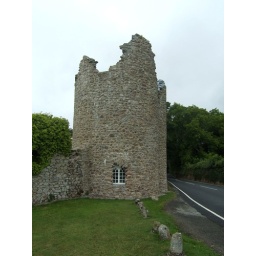
The remains of an old castle beside the road down to Oxwich on the Gower